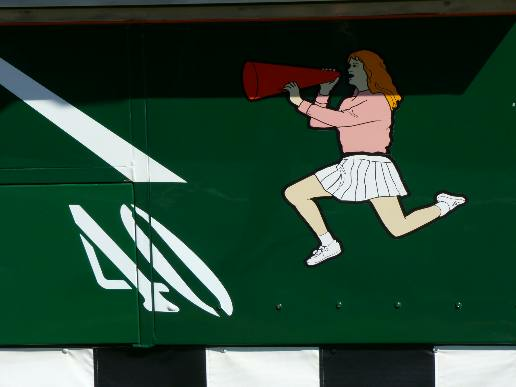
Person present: No